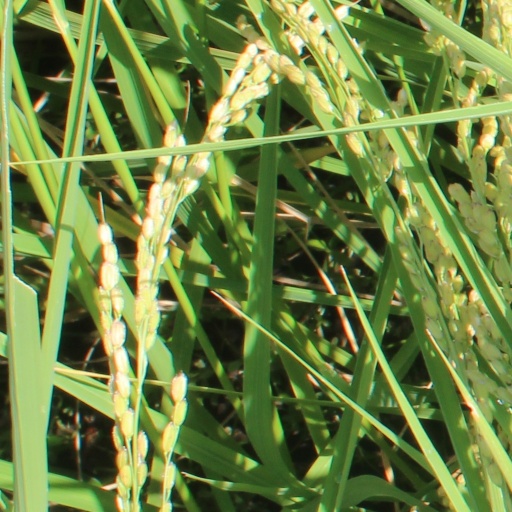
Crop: rice